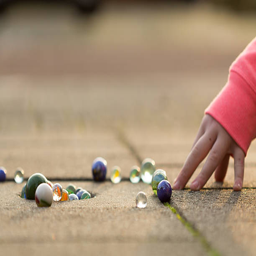
child playing with marbles on the sidewalk